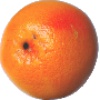
Label: pink_grapefruit